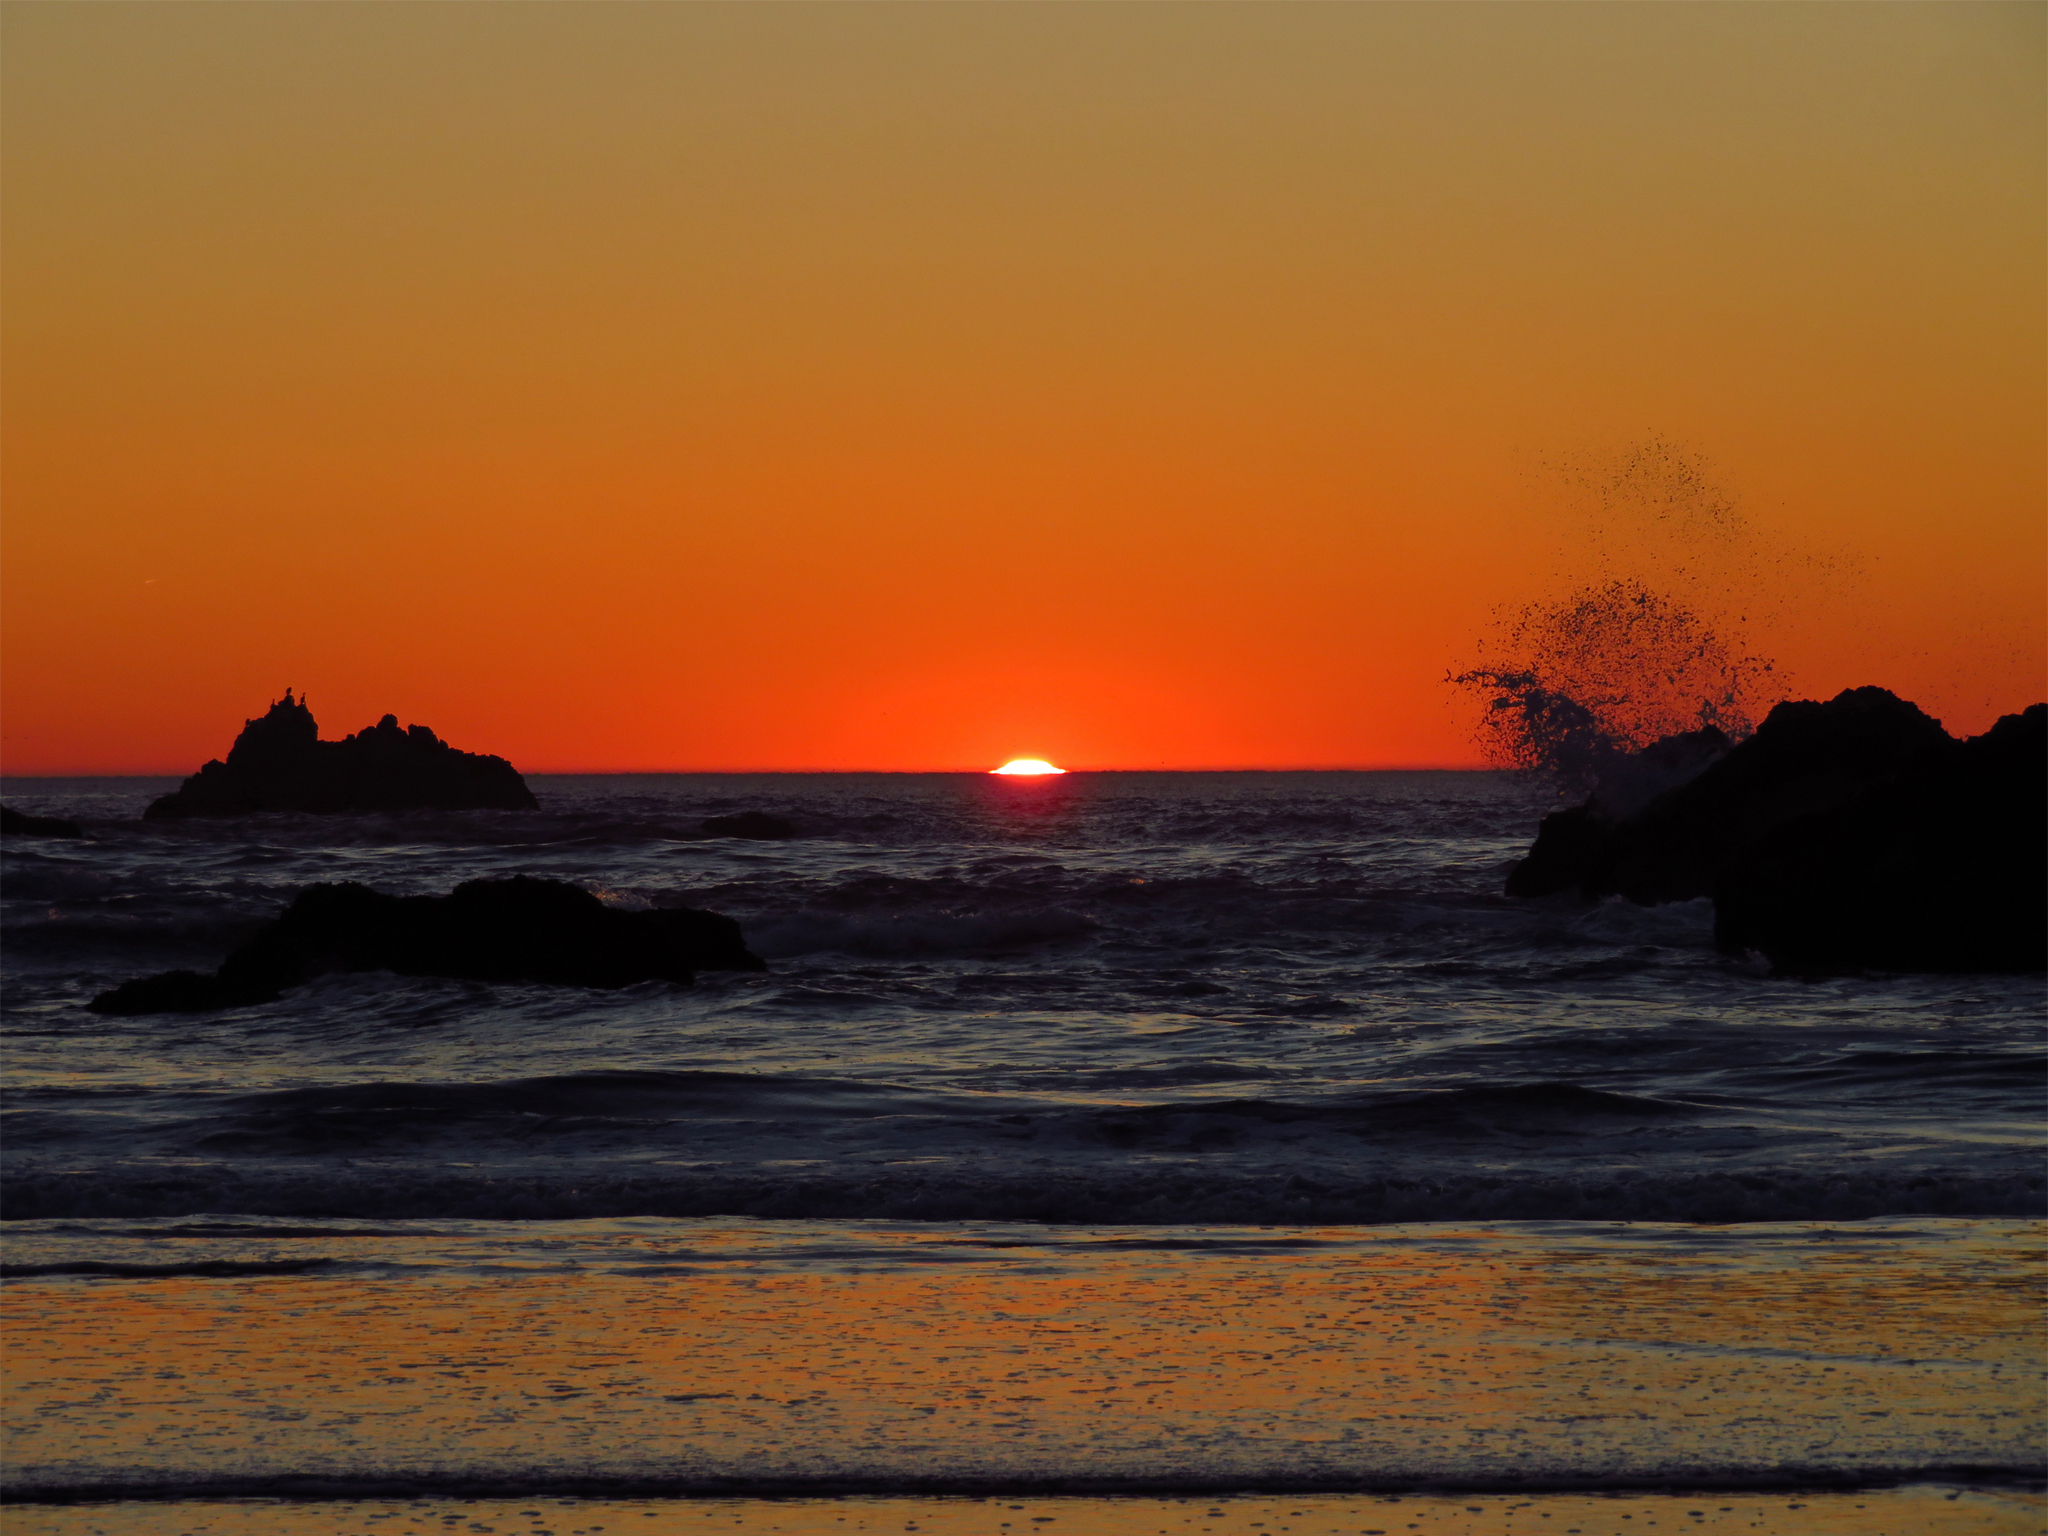
sky, horizon, body of water, sea, sunset, afterglow, red sky at morning, sunrise, ocean, dusk, evening, coast, wave, sun, morning, calm, orange, shore, water, beach, cloud, wind wave, dawn, headland, coastal and oceanic landforms, sound, tropics, tide, landscape, rock, bay, skerry, vacation, cape